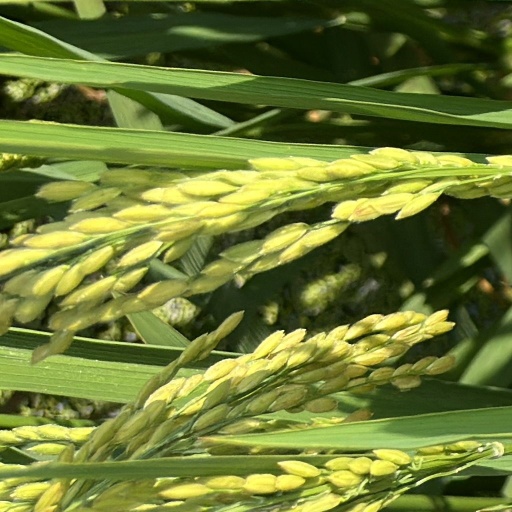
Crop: rice